Trams in Zwickau

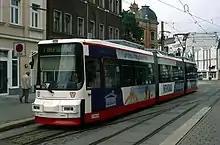
A GT6M tram in Zwickau.

The Zwickau tramway network is a network of tramways forming part of the public transport system in Zwickau, a city in the federal state of Saxony, Germany.